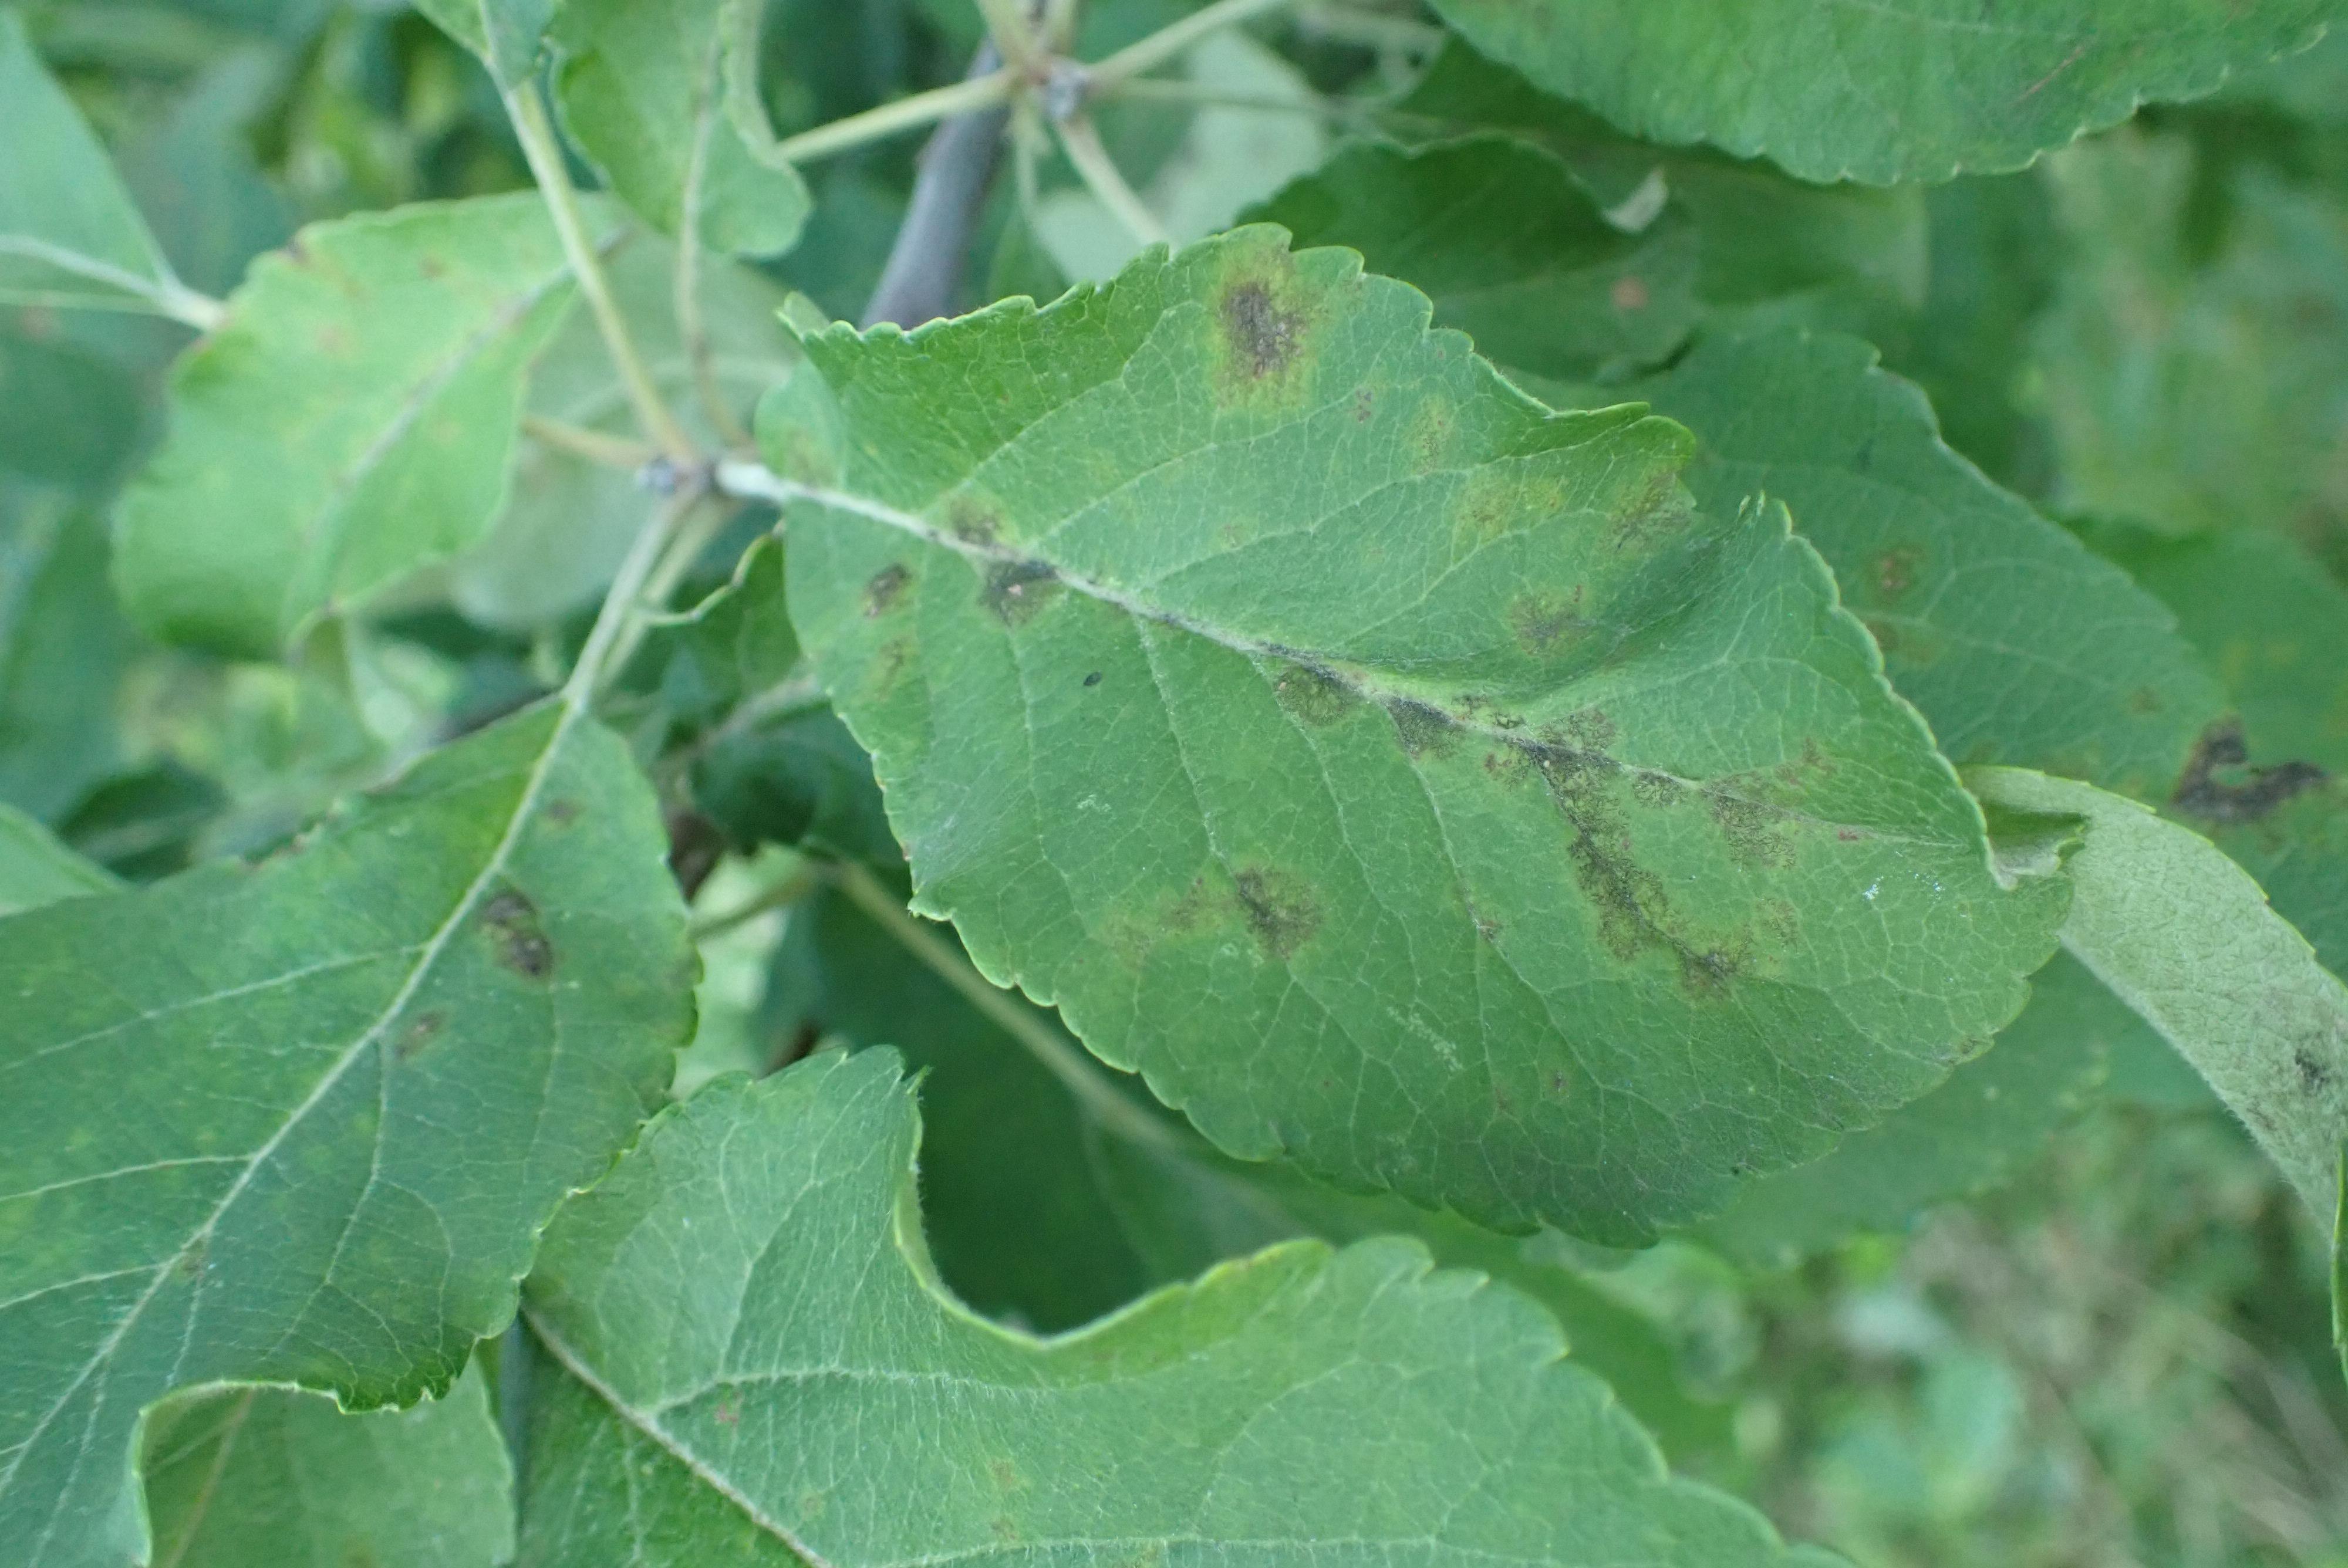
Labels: scab